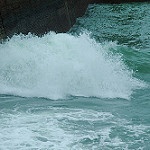
Label: sea